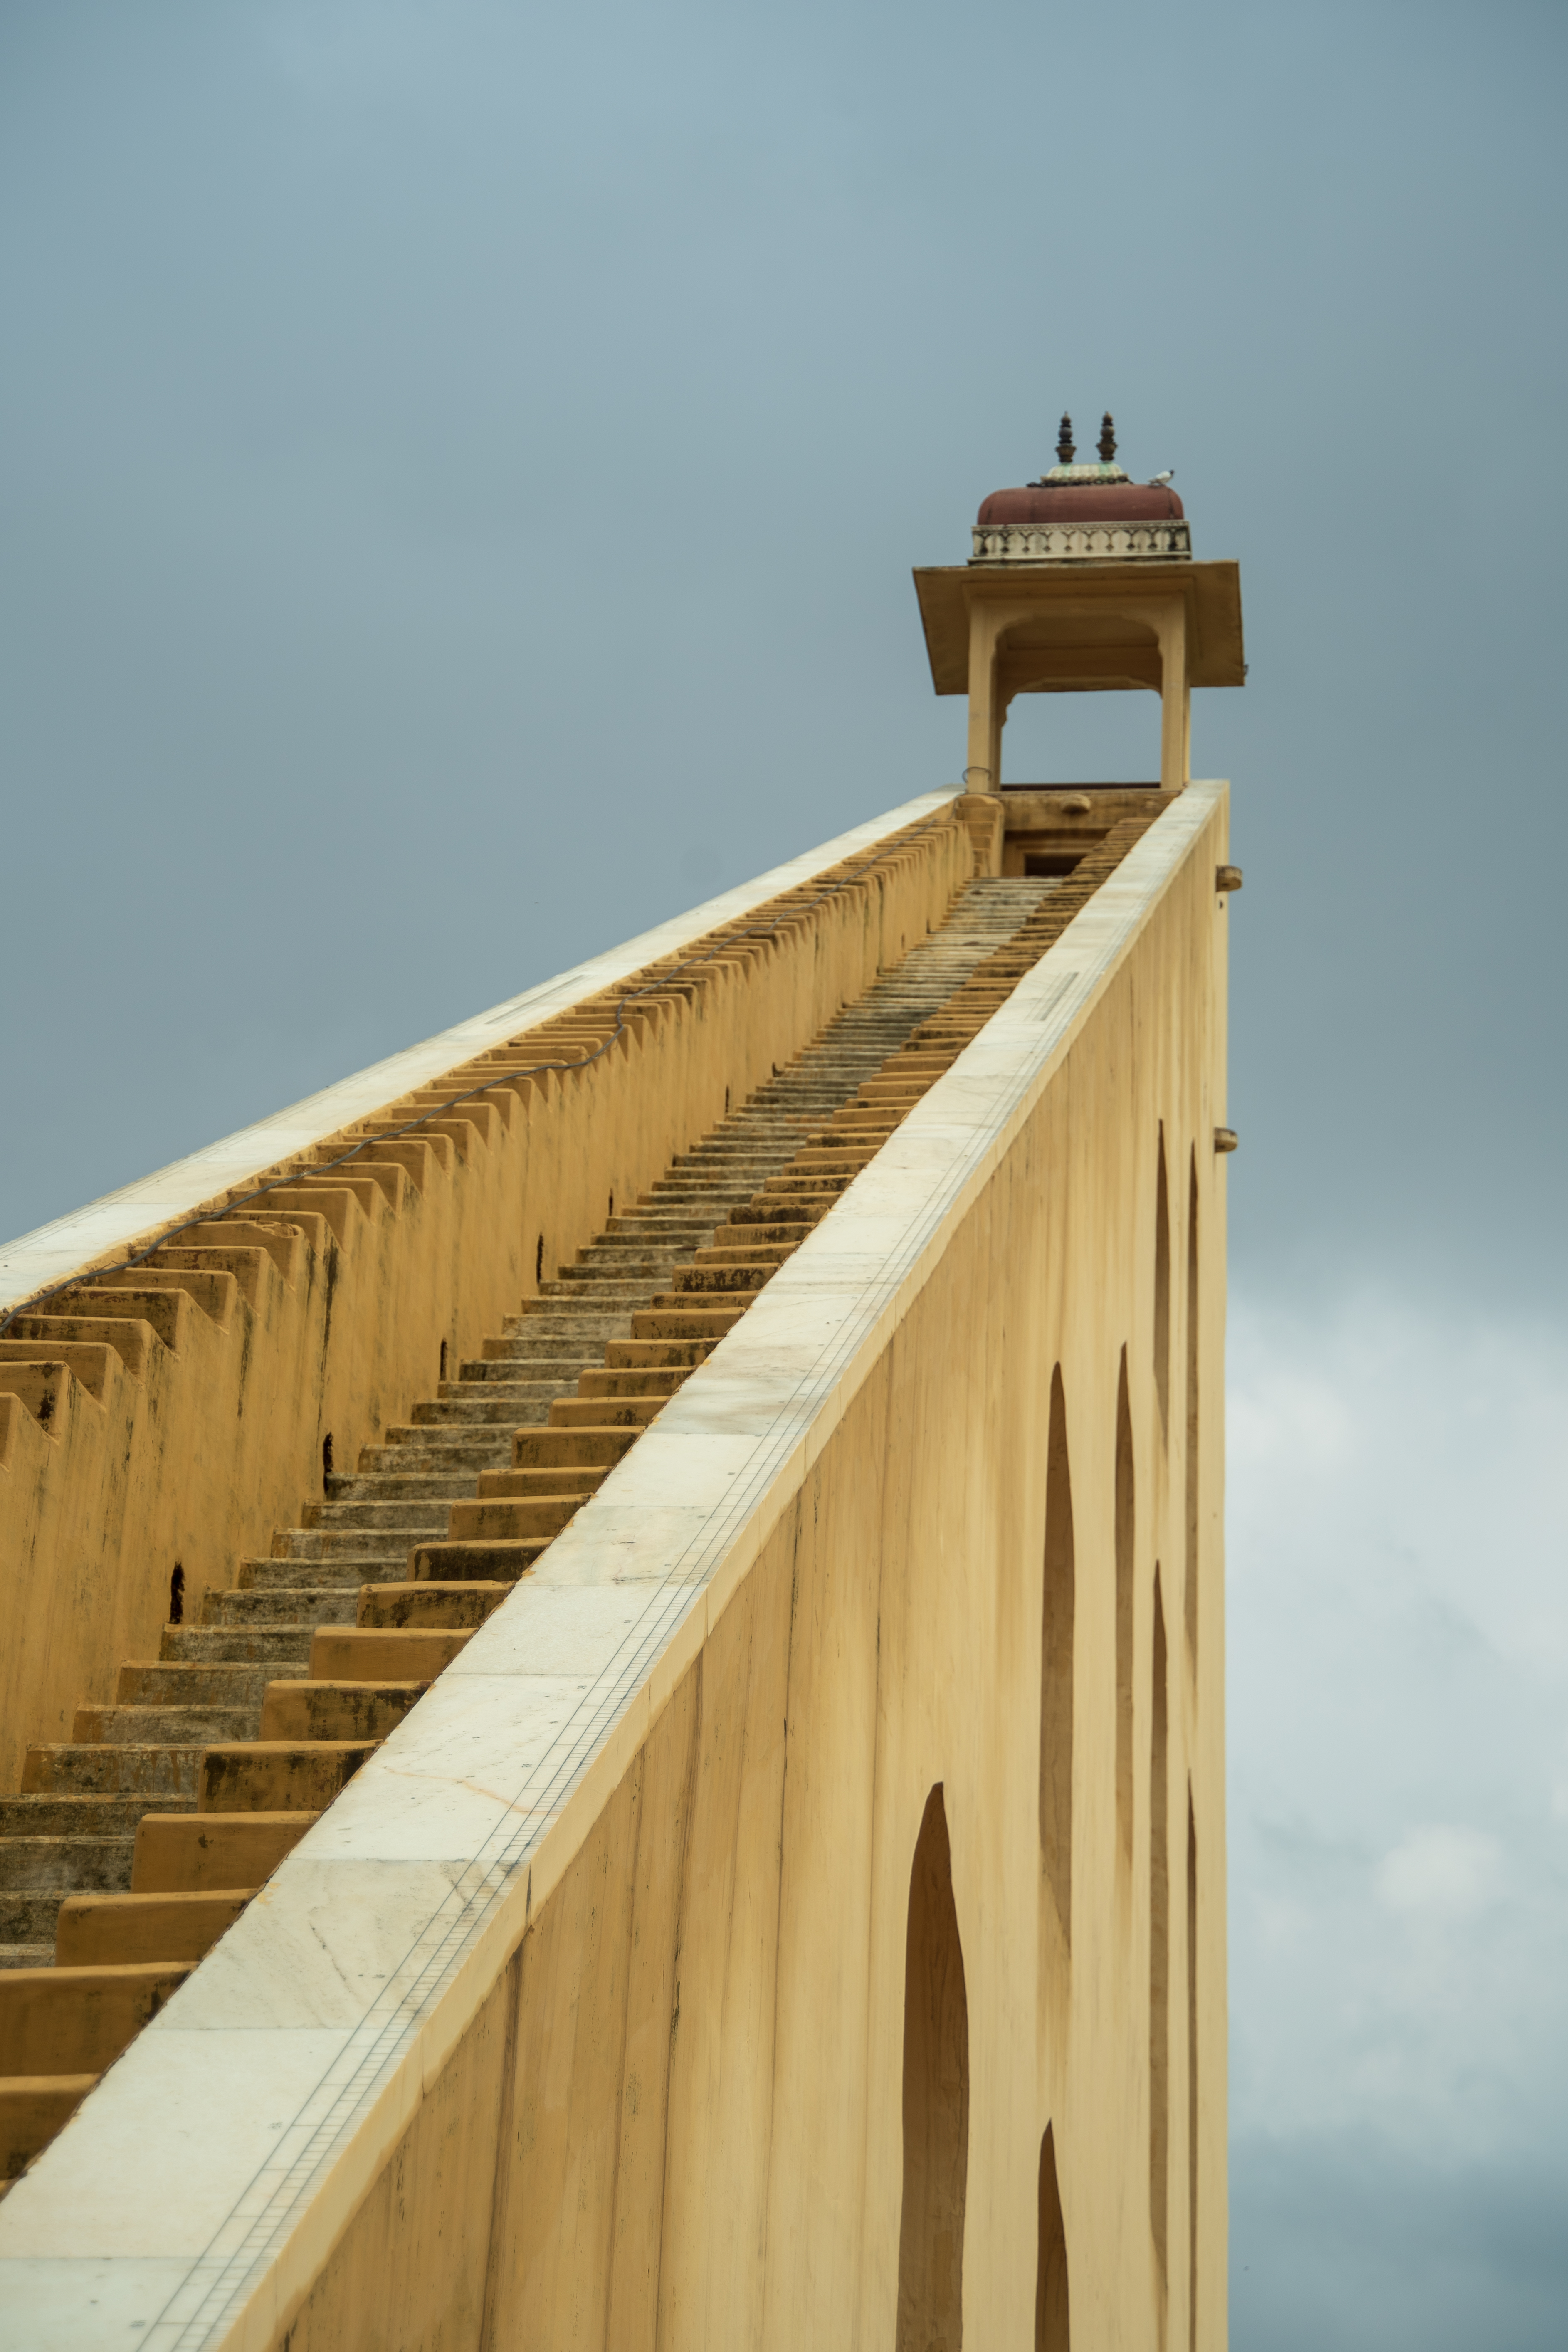
jaipur, abstract, ancient, architect, architecture, asia, asian, astrology, astronomical, astronomy, attractions, building, culture, destination, exterior, extraordinary, famous, fantastic, great, heritage, historical, history, horizontal, india, indian, instrument, jantar, landmark, mantar, monument, observation, observatory, old, outdoor, rajasthan, retro, science, scientist, sky, stars, stone, structure, time, tourism, tourist, tower, traditional, travel, unique, wandering, pier, wood, sea